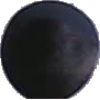
Label: Grape Blue 1